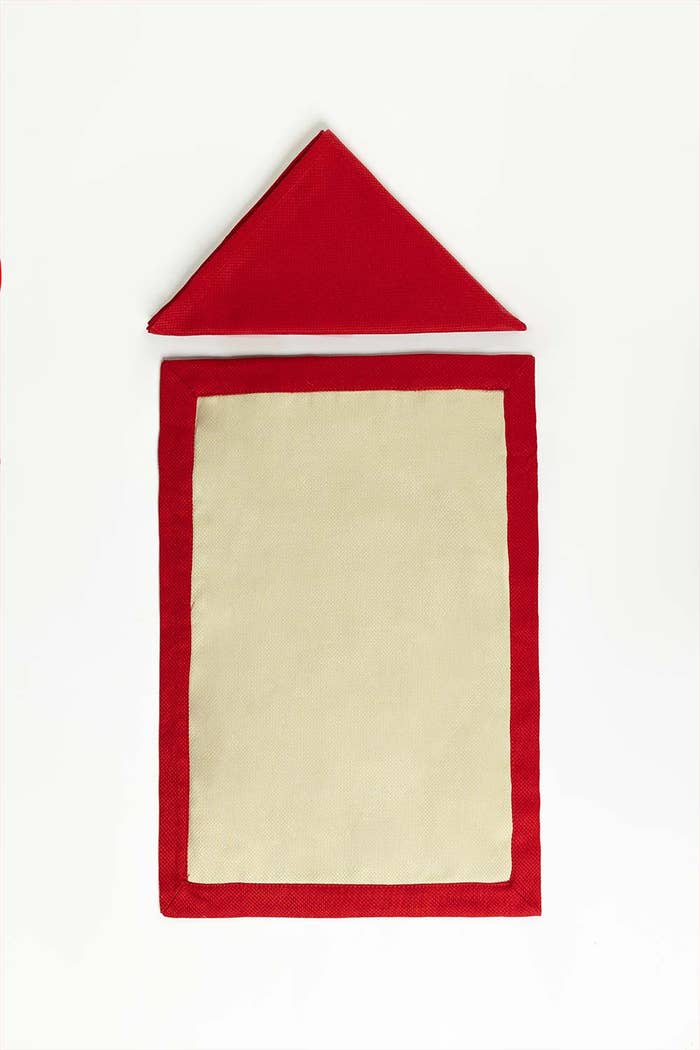
red house placemat